Mongolia International University

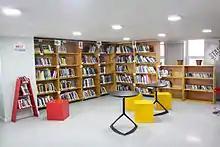
Library Stacks

The MIU dormitory complex is located off-campus and houses up to approximately 100 students. Dormitory rooms accommodate two to three students depending on the size of the room. When dormitory capacity is limited, freshmen are given priority. Several faculty members and staff also live at the dormitory and serve as residential advisors.